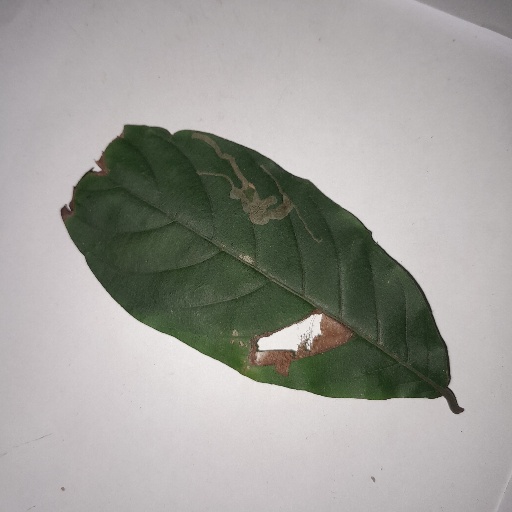
Species: HariTaki
Leaf condition: Bacterial Spot